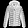
Label: Coat